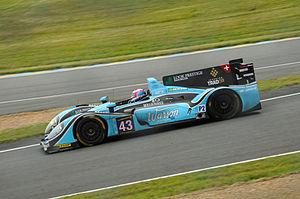
Le Morand Racing est une écurie suisse de sport automobile engagée dans le championnat du monde d'endurance FIA et les 24 Heures du Mans. Elle est basée à Marly. L'origine du nom de l'équipe provient de son team principal Benoît Morand.